Ruud van Nistelrooy

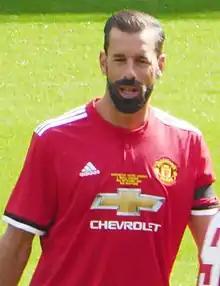
Van Nistelrooy in 2017

Rutgerus Johannes Martinus van Nistelrooij (born 1 July 1976), commonly known as Ruud van Nistelrooy, is a Dutch professional football manager and former player who was most recently manager of then Premier League club Leicester City. Widely regarded as one of the best strikers of his generation, Van Nistelrooy has been the top scorer in three UEFA Champions League seasons, and is the sixth-highest goalscorer in the competition's history with 56 goals. He has also been the top scorer in three European domestic leagues. In 2004, he was listed in the FIFA 100 of the world's greatest living players.